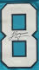
Number: 8